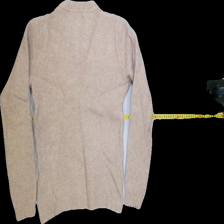
View: back
Type: Sweater
Category: Ladies
Brand: These Glory Days
Colors: Beige
Material: 100%wool
Cut: Regular, C-collar
Size: L
Season: Winter
Price range: 100-150
Recommended usage: Reuse